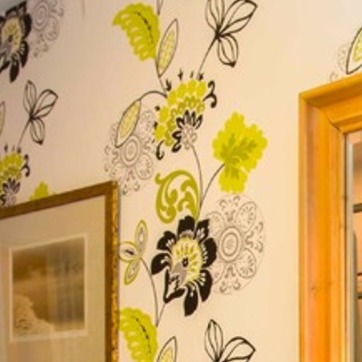
Material: wallpaper